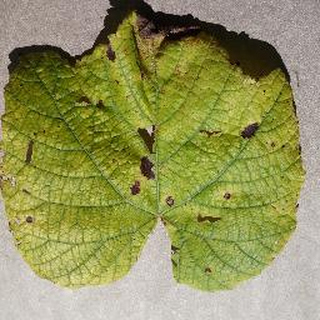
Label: grape_leaf_blight